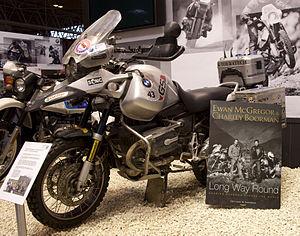
Long Way Round est une série télévisée documentaire, un coffret DVD et un livre retraçant le voyage autour du monde de 31 000 km fait par Ewan McGregor et Charley Boorman à motocyclette de Londres à New York. Ils ont voyagé vers l'est, en passant par l'Europe, l'Asie puis par avion jusqu'en Alaska pour continuer par la route jusqu'à New York.